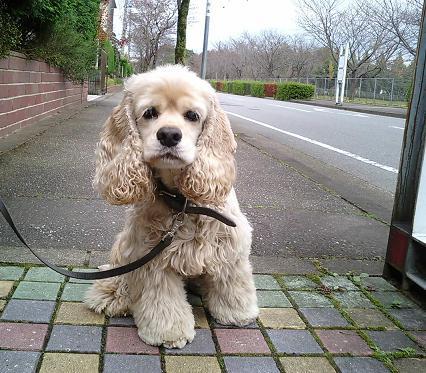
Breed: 286-n000111-cocker_spaniel